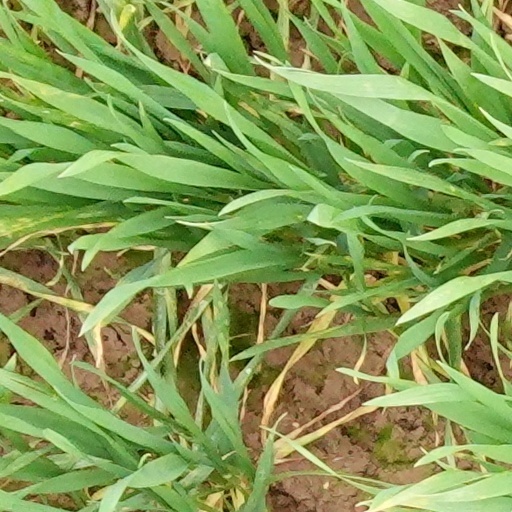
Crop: wheat